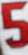
Number: 5